Arturo Prat

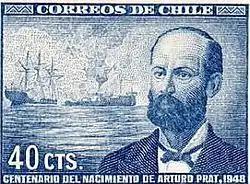
Arturo Prat on a Chilean stamp of 1948

At 11:30am, Admiral Grau, seeing the useless slaughter and wanting to end the combat, which had been nearly four hours long, ordered his ship to ram into "Esmeralda". The monitor backed to get enough impulse and charged bow-first into starboard side of the ship. When Prat saw the enemy warship colliding into his, near the stern, he raised his sword and cried his final order: "Let's board, boys!", but due to the roar of the battle, only the Marine Artilleryman and Prat's personal escort in battle, Petty Officer Juan de Dios Aldea and Seaman Arsenio Canave heard it, and both of them and Prat jumped aboard "Huáscar". Arsenio unfortunately slipped and fell down because of the impact, so only the two officers got to the monitor. Aldea received a burst from the artillery tower and fell mortally injured. Only Prat continued advancing, amazing the Peruvian crew with his tremendous courage. Grau gave the order to capture him alive.